2012 Pacific hurricane season

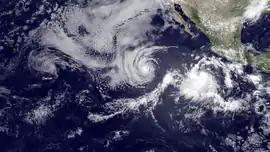
Three tropical cyclones active on July 12. From left to right: Daniel, Emilia and Fabio.

The season officially began on May 15 in the eastern Pacific and June 1 in the central Pacific; both ended on November 30. The season began with the formation of Tropical Storm Aletta on May 14, one day before the official start of the hurricane season in the eastern Pacific. On May 20, the second named storm of the season, Hurricane Bud, formed. It intensified to a Category 3 hurricane on the Saffir–Simpson hurricane wind scale, the first major hurricane of the season and also the third major occurrence of such. In June, Hurricane Carlotta intensified into a Category 2 hurricane. Carlotta made landfall as a Category 2 hurricane in southwestern Mexico, causing general damage. Carlotta killed seven people in Mexico and caused an estimated $12.4 million in damage (2012 USD). In July, three tropical cyclones formed, two of which were major hurricanes. Hurricane Emilia intensified as a Category 4 hurricane, becoming the most intense hurricane of the 2012 season. With the formation of Hurricane Fabio on July 12, the season was a month ahead of normal.